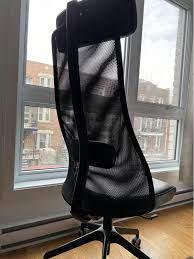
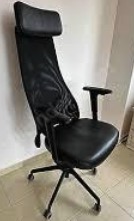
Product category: items_chair
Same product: yes